Dean Corll

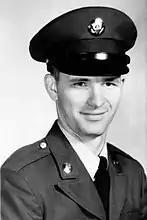
Corll, aged 24, shortly after entering the US Army in August 1964

Reportedly, Corll divulged to some of his close acquaintances after his release from the army that it was during his military service that he had first realized that he was homosexual and had experienced his first homosexual encounters. Other acquaintances noted subtle changes in Corll's mannerisms when in the company of teenage males after he had completed his service and returned to Houston, which led them to believe he may have been homosexual.